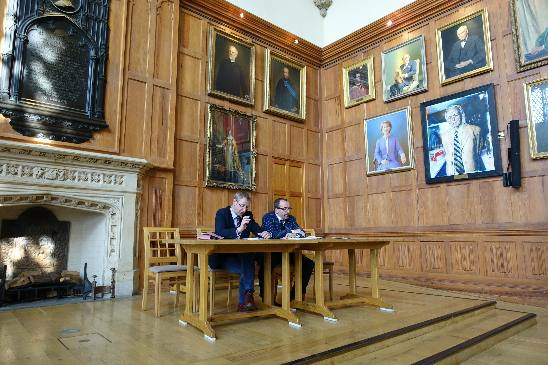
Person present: Yes